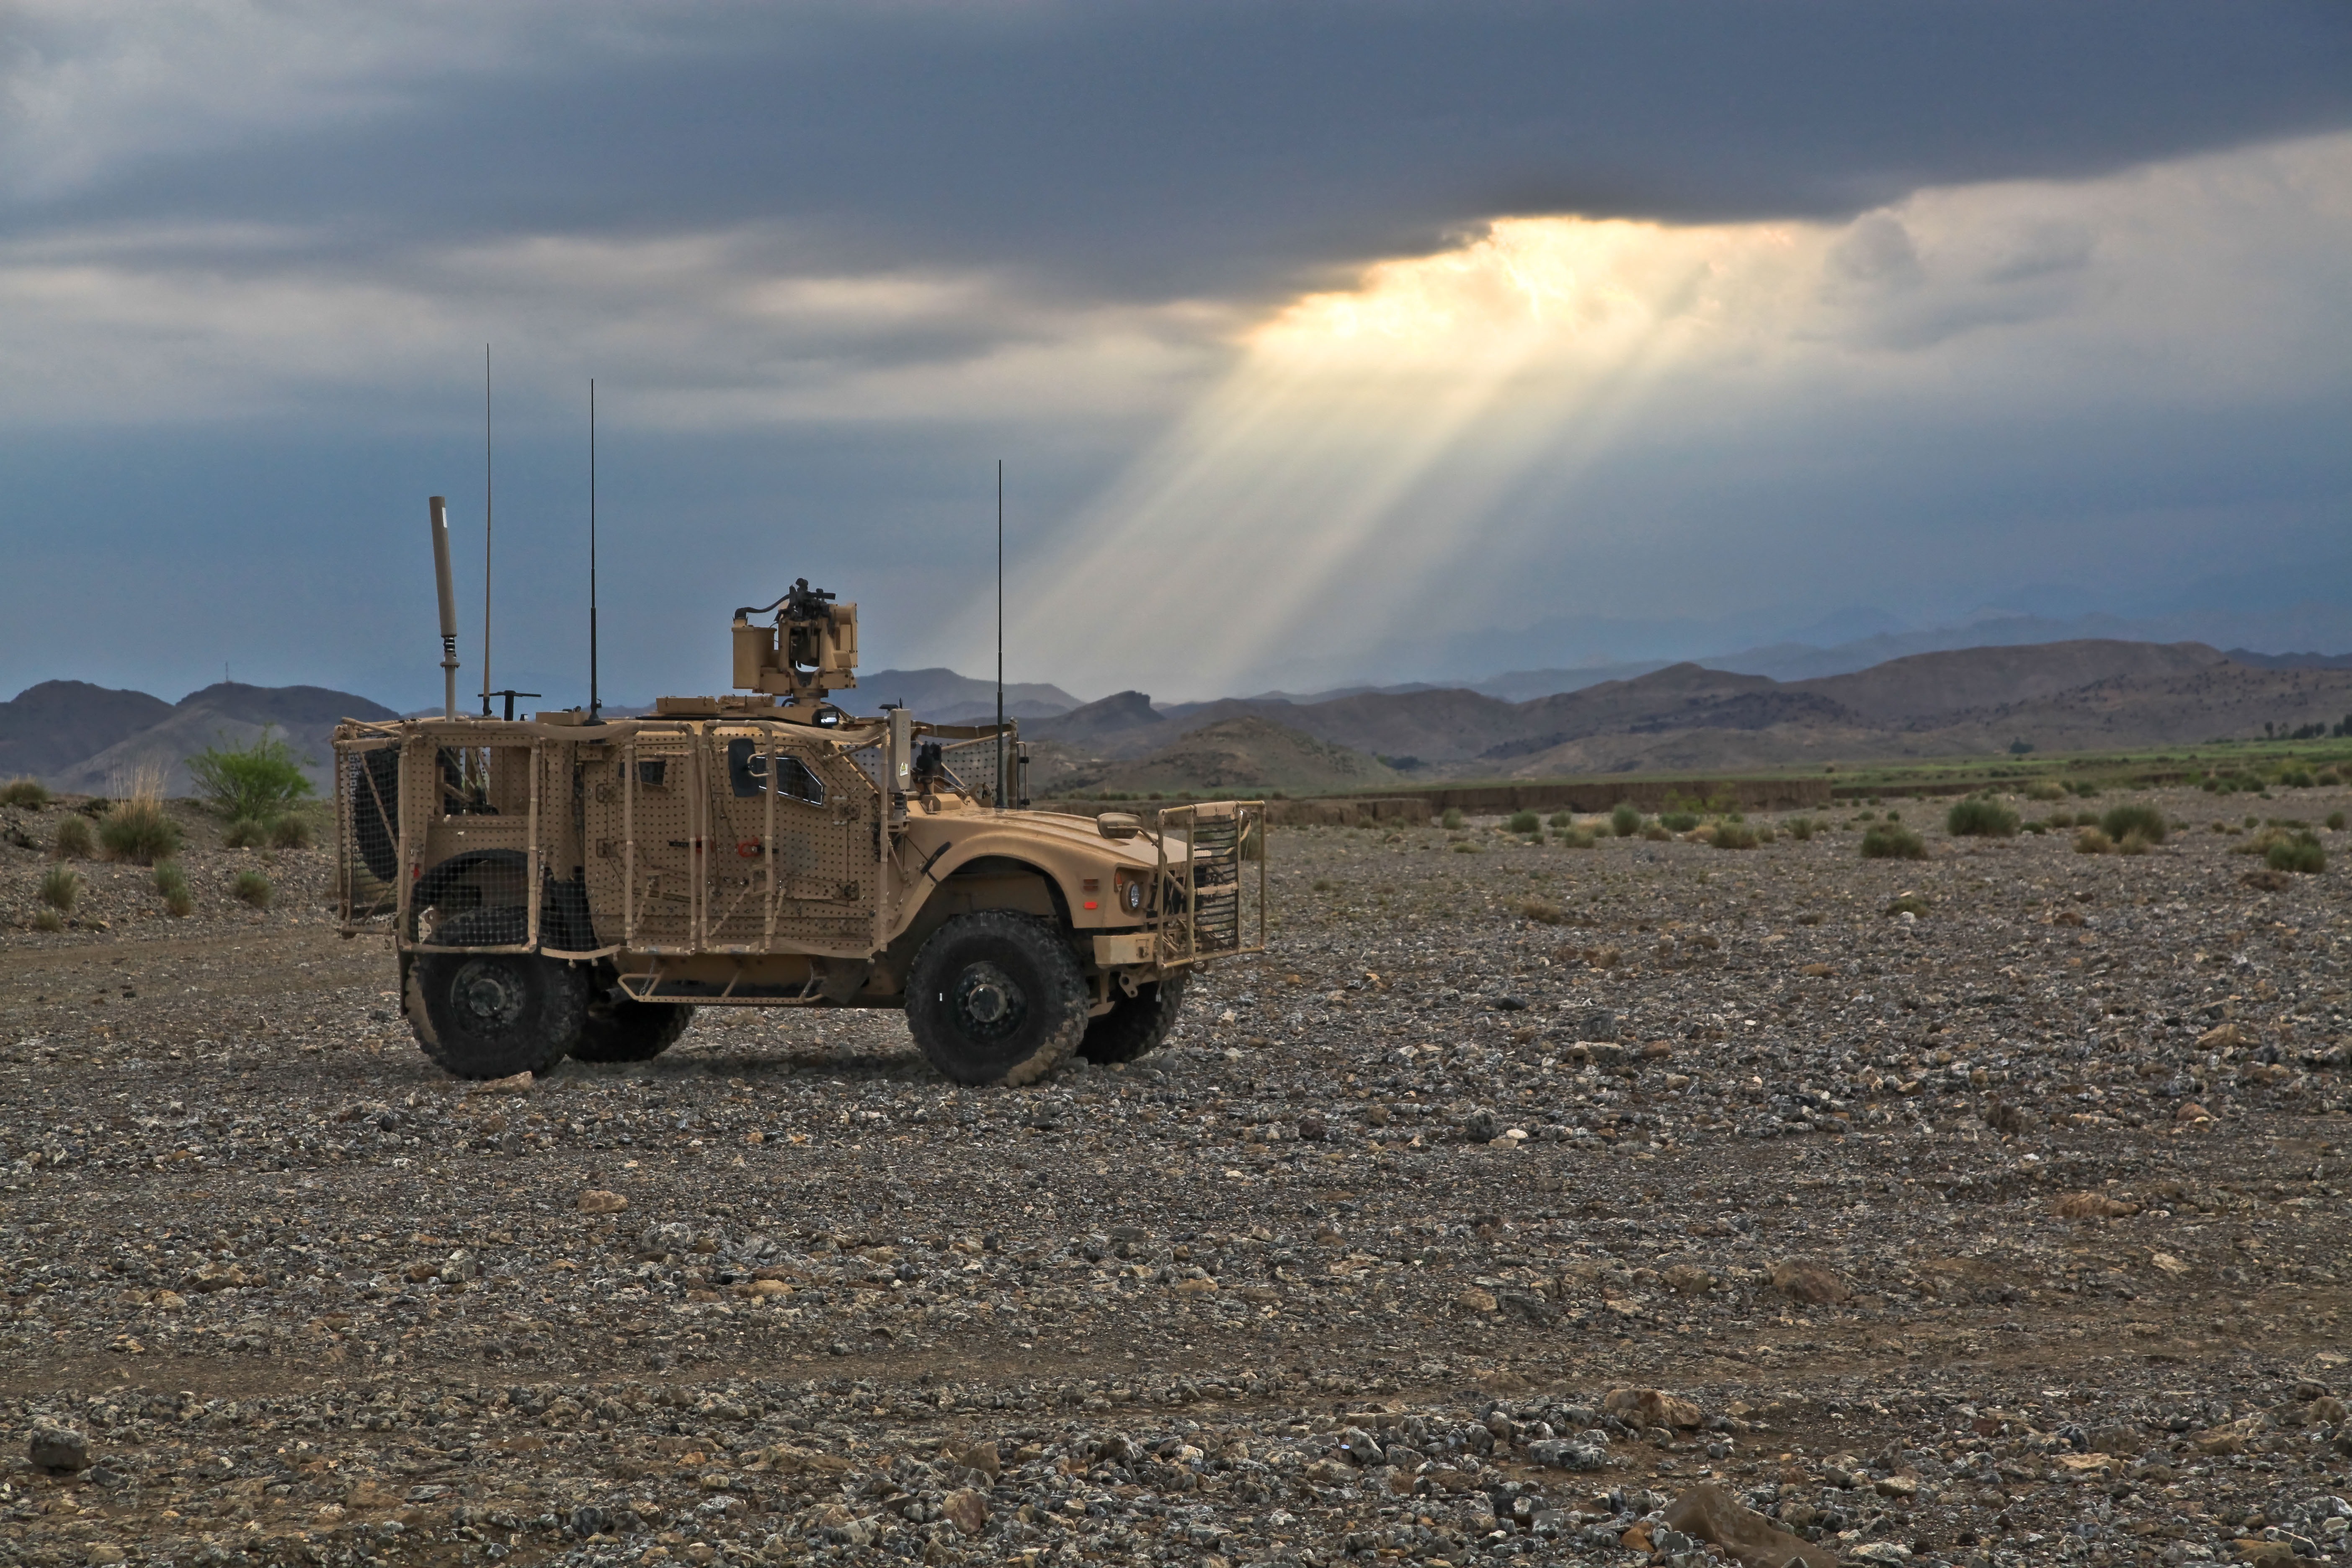
landscape, sand, field, prairie, jeep, military, vehicle, agriculture, war, rainy, tank, afghanistan, rural area, heavy weather, us army, natural environment, off roading